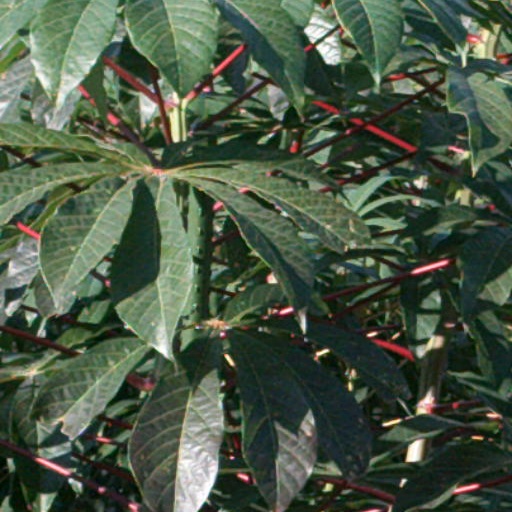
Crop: cassava